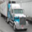
Label: truck